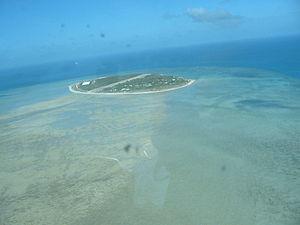
Une caye également écrit key est une petite île basse principalement composée de sable et de corail.